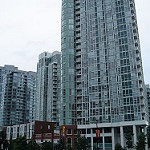
Label: buildings